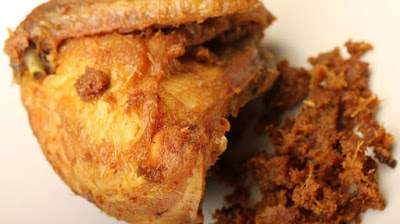
Label: ayam_goreng